David H. King Jr

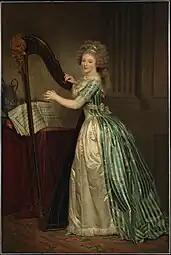
Rose Adélaïde Ducreux, Self-Portrait with a Harp, now at The Metropolitan Museum of Art

Flemish old masters were represented by Frans Pourbus the Elder, Frans Pourbus the Younger and Justus Sustermans.